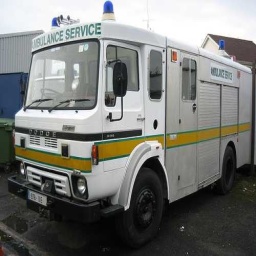
Label: ambulance